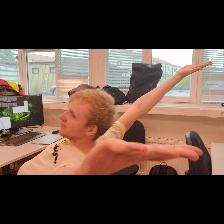
Label: Human